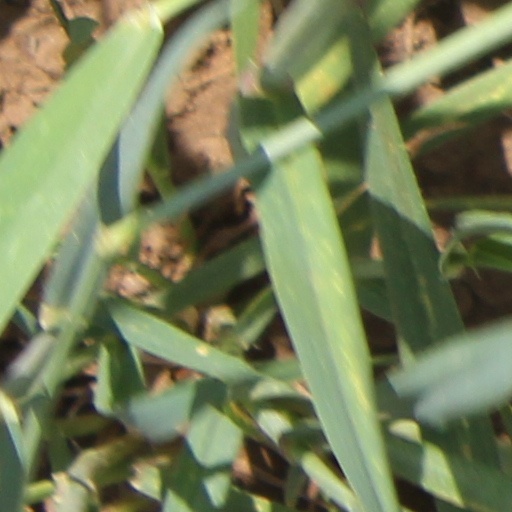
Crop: wheat